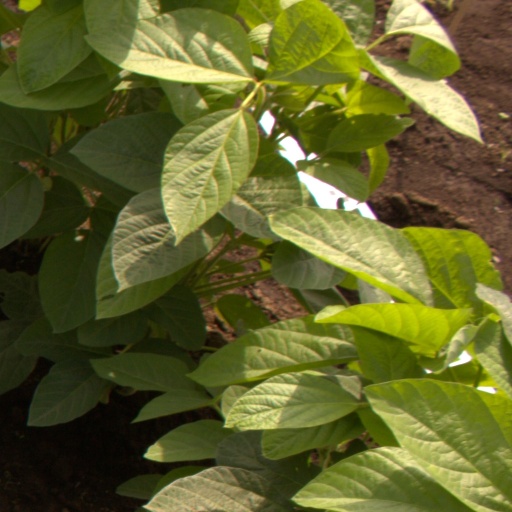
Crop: soybean